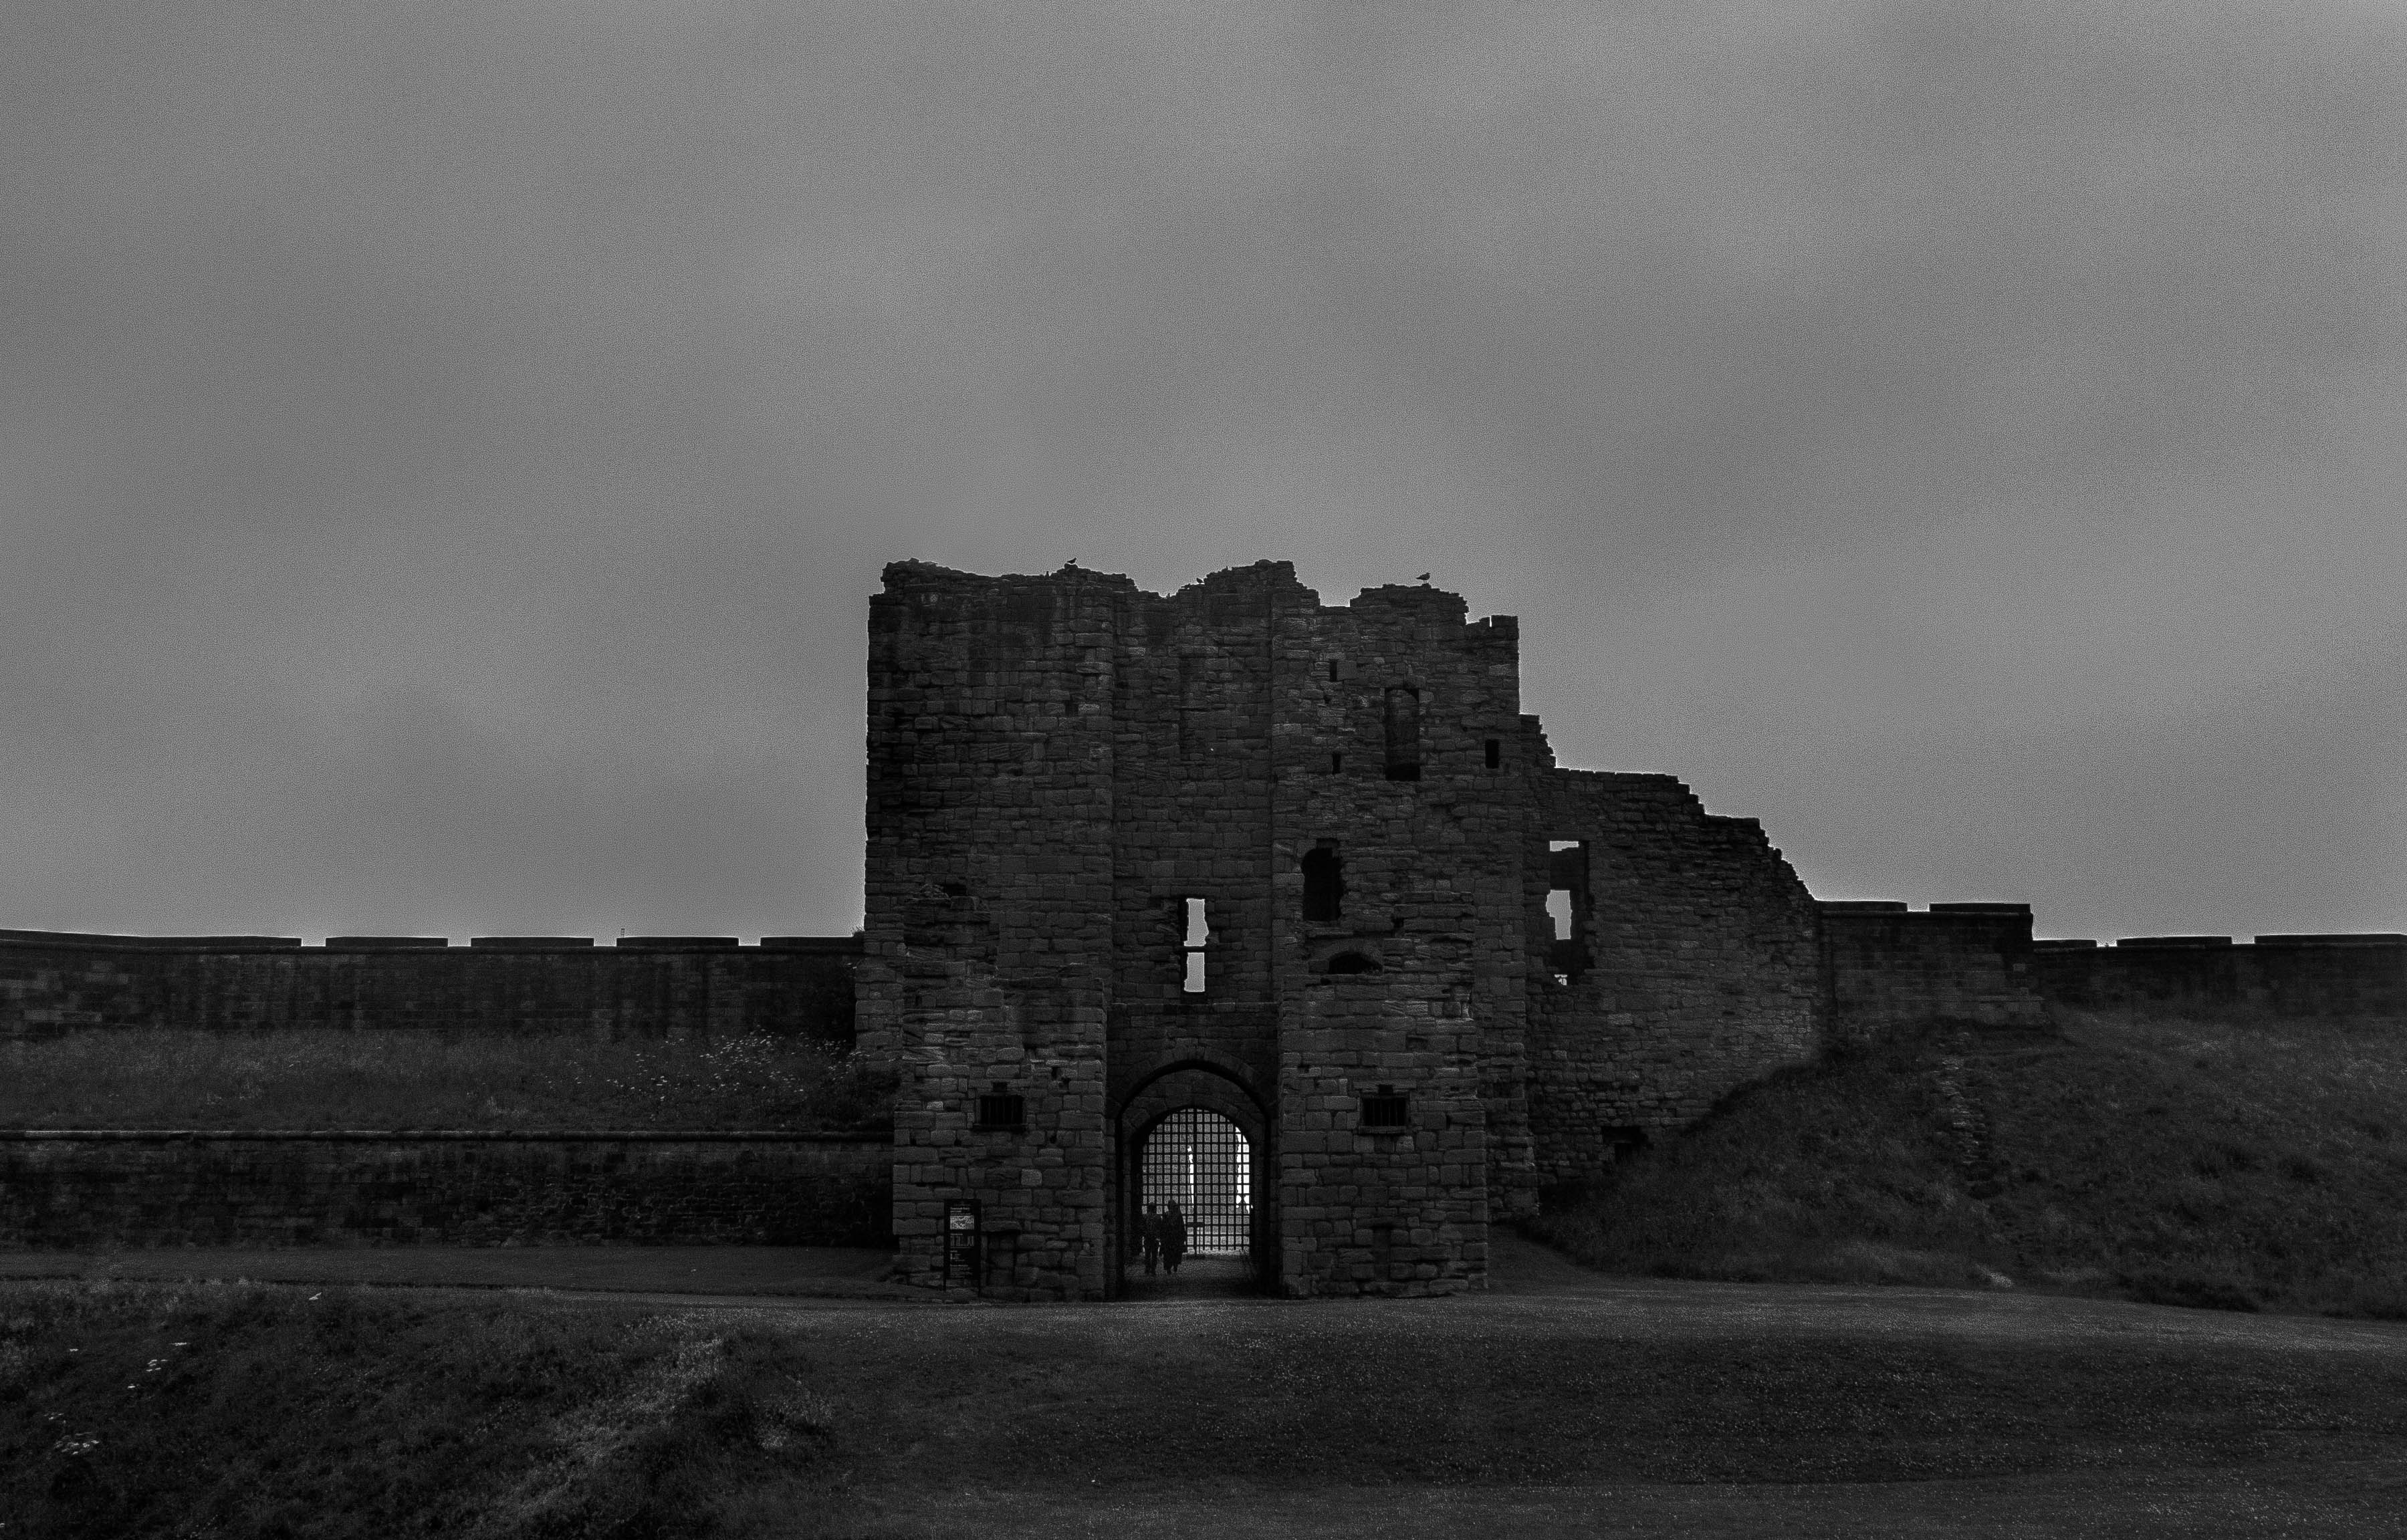
black and white, lighthouse, sky, building, canon, castle, darkness, monochrome, priory, canon40d, ruins, sanctuary, northpier, tynemouth, gatehouse, penbalcrag, castleandpriory, monochrome photography